Brown paper bag test

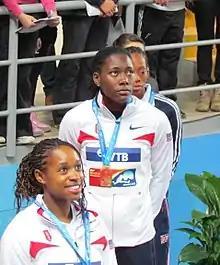
Black athletes with various skin tones

Privilege has long been associated with skin tone in the African-American community, dating back to the era of slavery. Mixed-race children of European American fathers were sometimes given privileges ranging from more desirable work, apprenticeships or formal education, to allocation of property or even freedom from enslavement. African Americans "contributed to colorism because they have benefited from the privilege of having a skin color closer to that of European Americans and have embraced the notion that privilege comes with having light skin in America". Lighter-skinned people were afforded certain social and economic advantages over darker-skinned people, even while suffering discrimination. According to Gordon, "light-skinned blacks formed exclusive clubs" after African slavery was abolished in the United States. Some clubs were called "Blue Vein Societies", suggesting that if an individual's skin was light enough to show the blue cast of veins, they had more European ancestry (and, therefore, higher social standing). Such discrimination was resented by African Americans with darker complexions. According to Henry Louis Gates Jr., in his book "The Future of the Race" (1996), the practice of the brown paper bag test may have originated in New Orleans, Louisiana, where there was a substantial third class of free people of color dating from the French colonial era. The test was related to ideas of beauty, in which some people believed that lighter skin and more European features, in general, were more attractive.